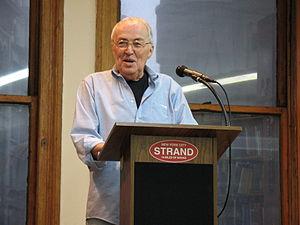
David Markson, né le 20 décembre 1927 à Albany dans l’État de New York et mort le 4 juin 2010 à Greenwich Village sur l'île de Manhattan à New York, est un écrivain américain, auteur de roman policier et de western.